National Organization for the Reform of Marijuana Laws

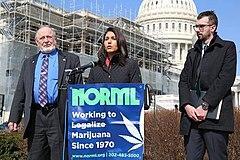
NORML Executive Director Erik Altieri is joined by U.S. Representatives Don Young and Tulsi Gabbard at a press conference outside the U.S. Capitol (2019).

NORML was founded in 1970 by Keith Stroup. It originally started with $5,000 in funding from the Playboy Foundation. Since then, the organization has played a central role in the cannabis decriminalization movement. At the start of the 1970s, the premier decriminalization organizations were Legalize Marijuana, better known as LeMar, and Amorphia, the two of which merged in 1971. The next year, Amorphia led the unsuccessful campaign for California's marijuana legalization initiative, Proposition 19. In 1974, Amorphia merged with NORML.